Lee County, Iowa

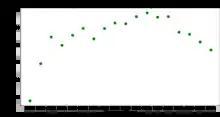
Population of Lee County from US census data

According to the U.S. Census Bureau, the county has a total area of , of which is land and (4.0%) is water. The lowest point in the state of Iowa is located on the Mississippi River in Keokuk in Lee County, where it flows out of Iowa and into Missouri and Illinois.